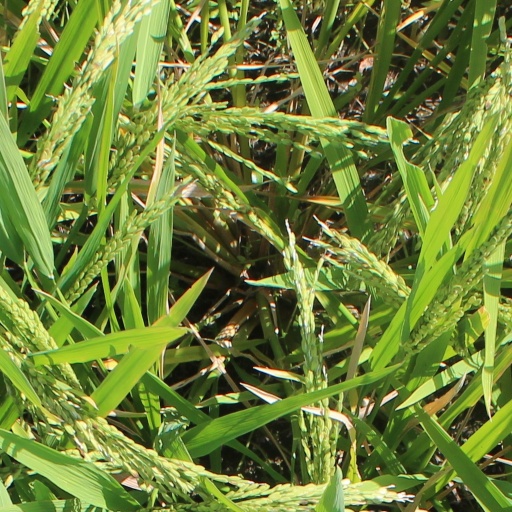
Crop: rice